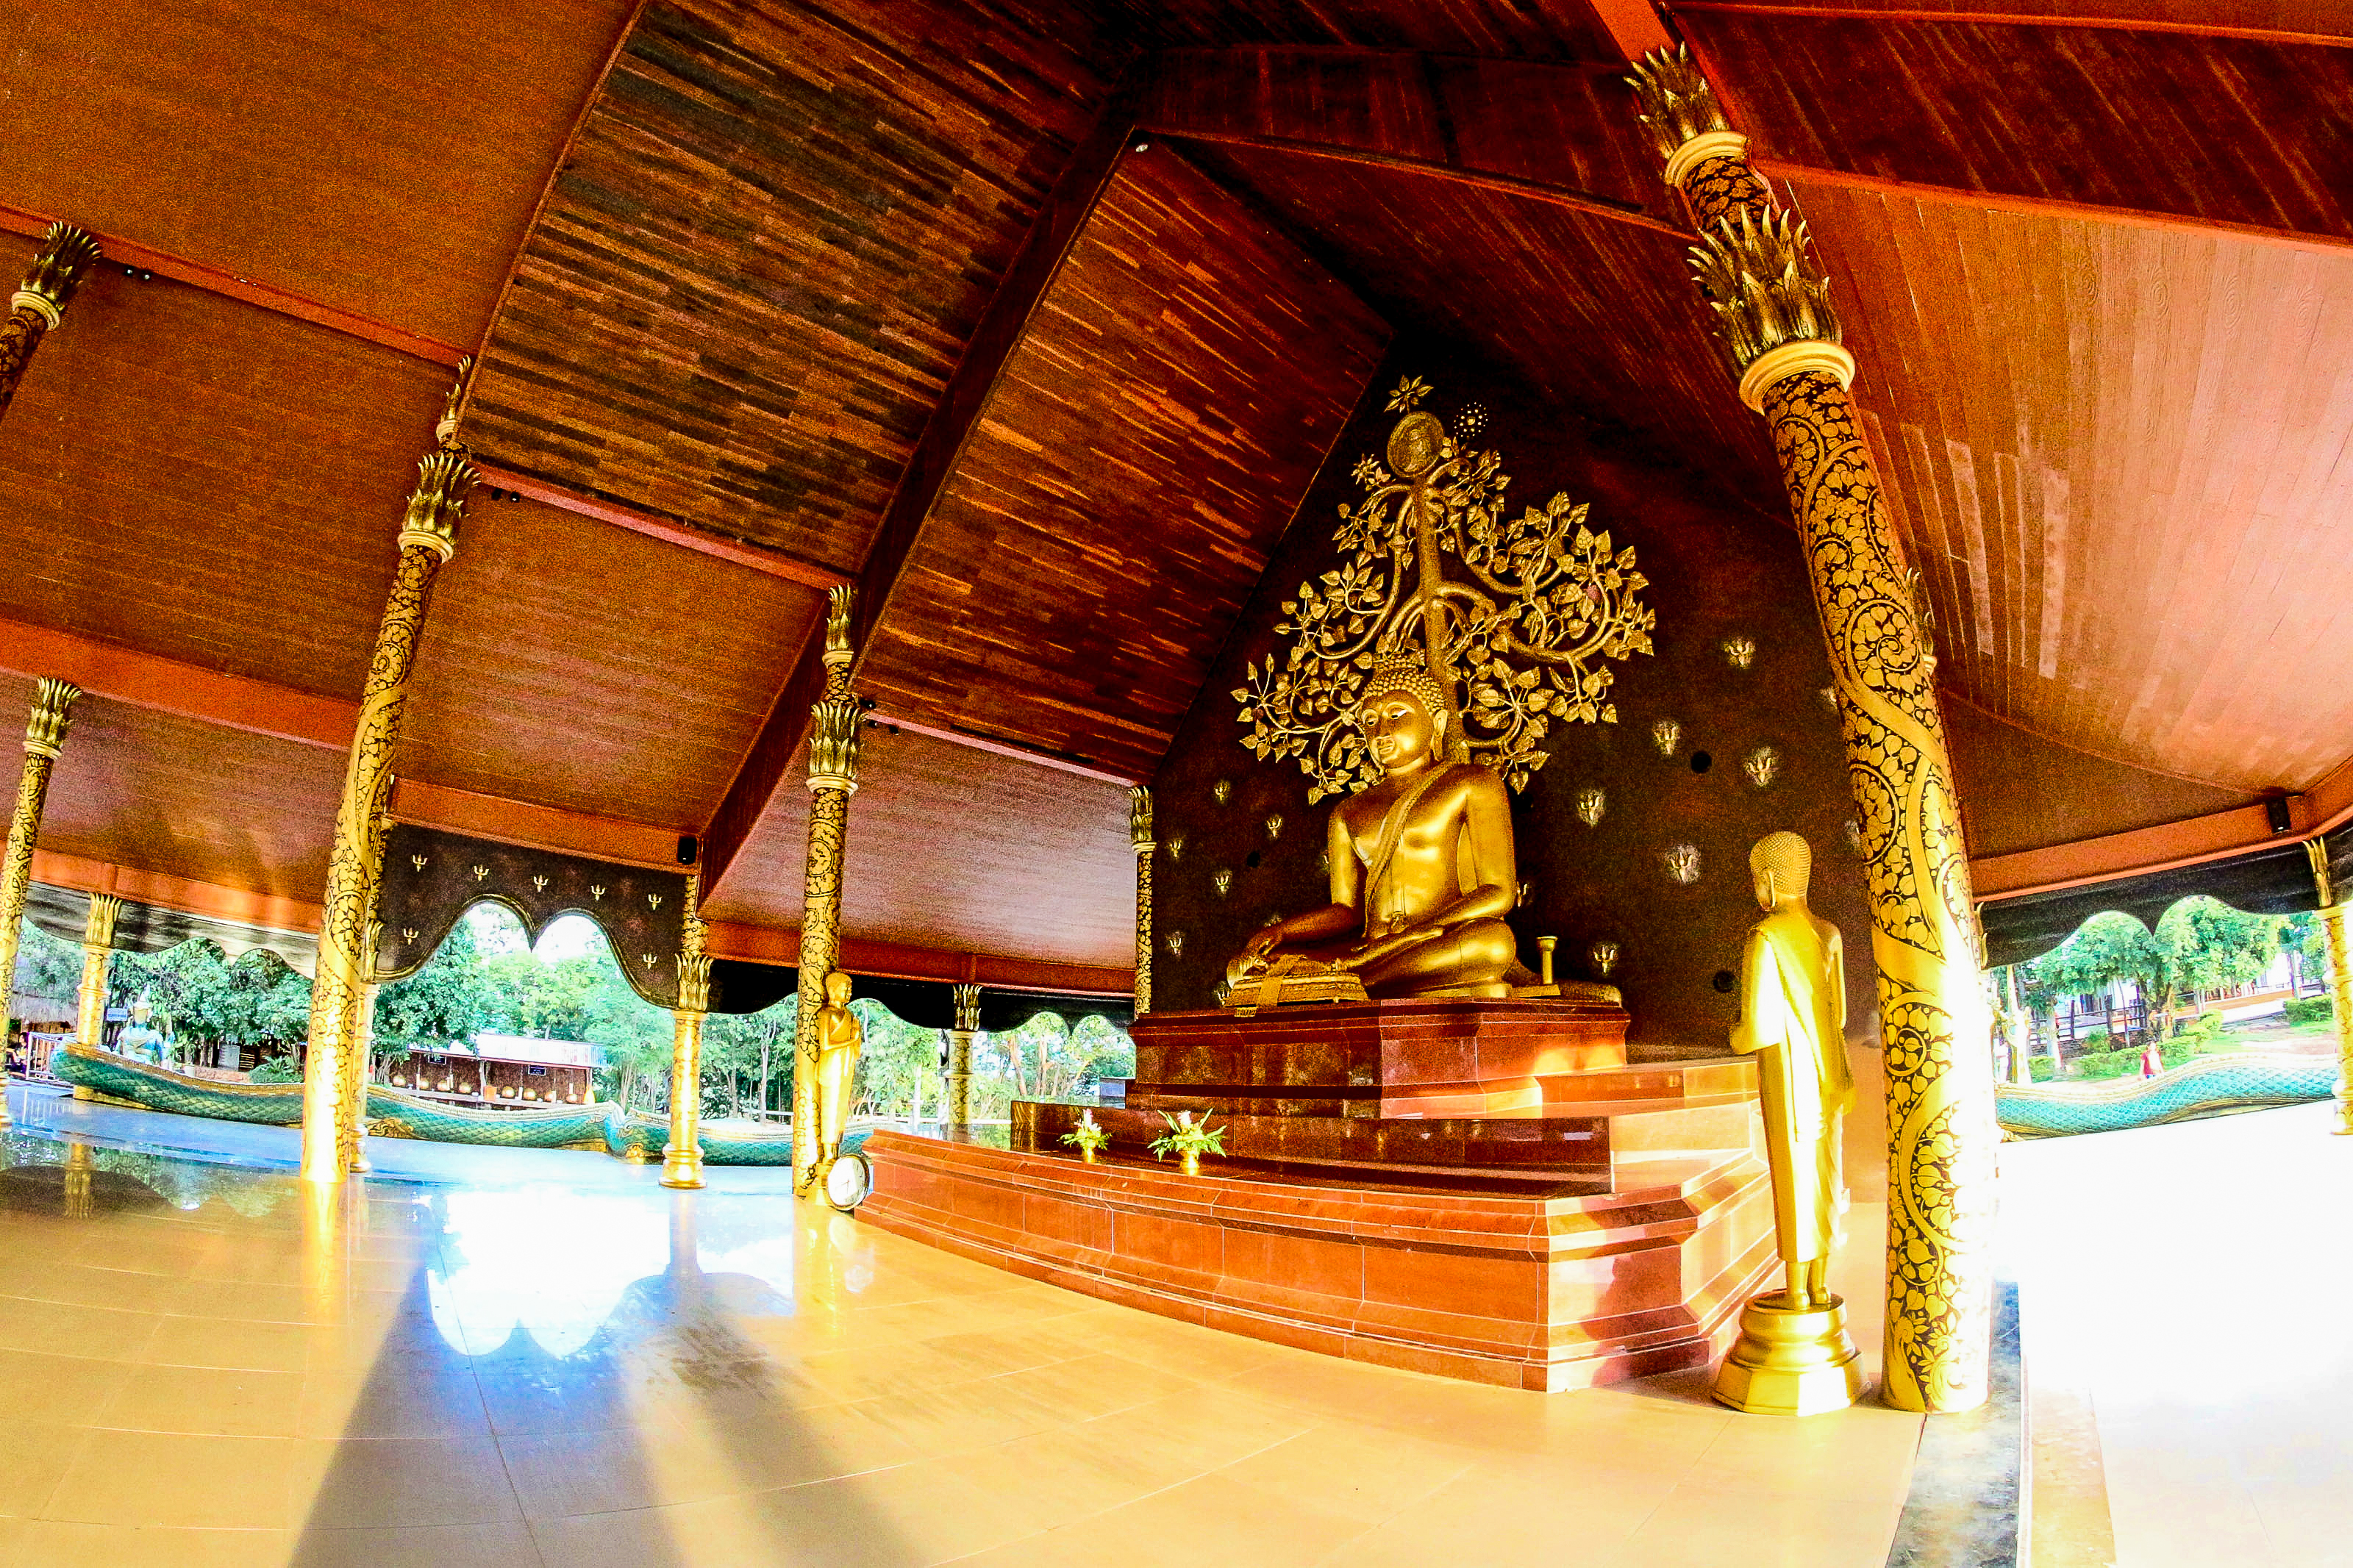
thailand, culture, travel, beautiful, night, ancient, wat, ubonratchathani, temple, thai, buddhism, religion, tourism, light, sirindhorn, asian, art, asia, phu, praw, traditional, buddha, ubon, background, ratchathani, architecture, view, landmark, decoration, unseen, place of worship, shrine, interior design